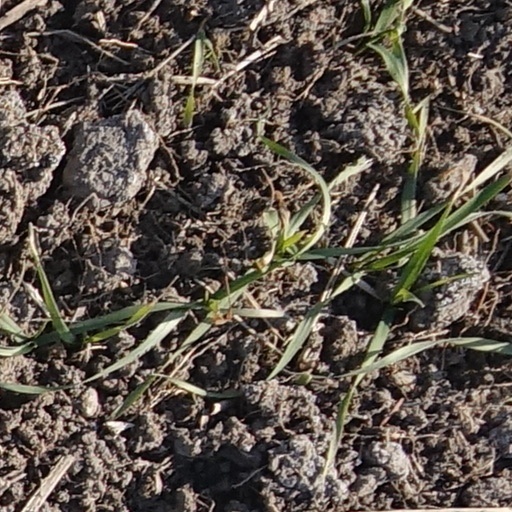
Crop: wheat